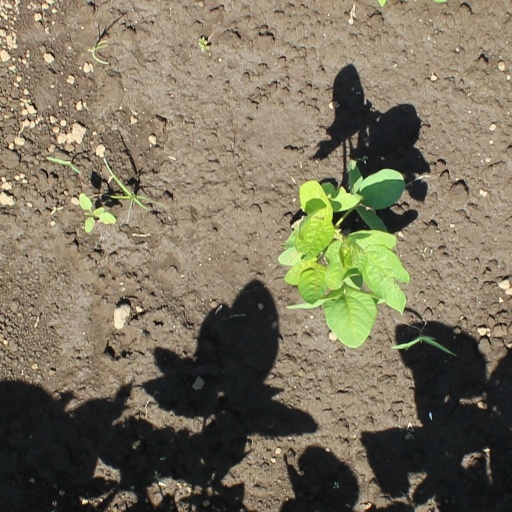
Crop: soybean